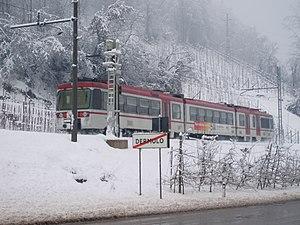
Ferrovia - Dermulo - Taio - Trentino - Italia
Taio est une ancienne commune italienne d'environ 2 900 habitants située dans la province autonome de Trente dans la région du Trentin-Haut-Adige dans le nord-est de l'Italie. Elle a fusionné le 1ᵉʳ janvier 2015 avec les communes de Coredo, Smarano, Tres et Vervò pour former la commune de Predaia.